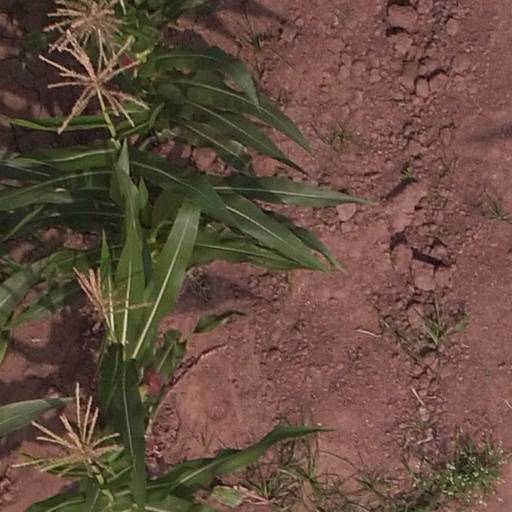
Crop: maize; corn